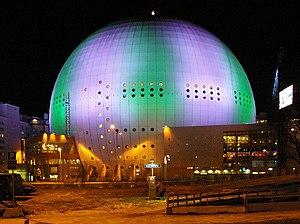
Up! Tour est la seconde tournée mondiale effectuée par la chanteuse et compositrice canadienne Shania Twain à l'appui de son quatrième album studio, Up!. Le spectacle s'est effectué en Amérique du Nord et en Europe. Le Tour est devenu l'un des circuits avec les plus grosses recettes en 2004, selon les estimations, recettes de plus de 100 millions de dollars.
L’Ericsson Globe est une salle omnisports située à Stockholm en Suède.
Les MTV Europe Music Awards ont été créés en 1994 par MTV Europe pour récompenser les meilleurs clips vidéos de l'année en Europe. À l'origine conçus comme une alternative aux MTV Video Music Awards, les MTV Europe Music Awards sont aujourd'hui une célébration de ce que les téléspectateurs de MTV considèrent comme le meilleur de la musique. Contrairement aux VMA's, la plupart des prix sont décernés par les votes des téléspectateurs. Les MTV Europe Music Awards changent chaque année de ville hôte. Jusqu'ici l'événement a déjà été accueilli 5 fois par le Royaume-Uni et par l'Allemagne. Les prix sont présentés annuellement et retransmis en direct sur MTV Europe, MTV et la plupart des canaux MTV internationaux.